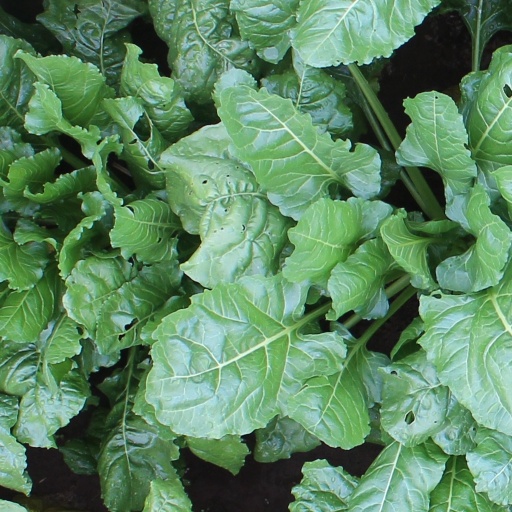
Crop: sugar beet